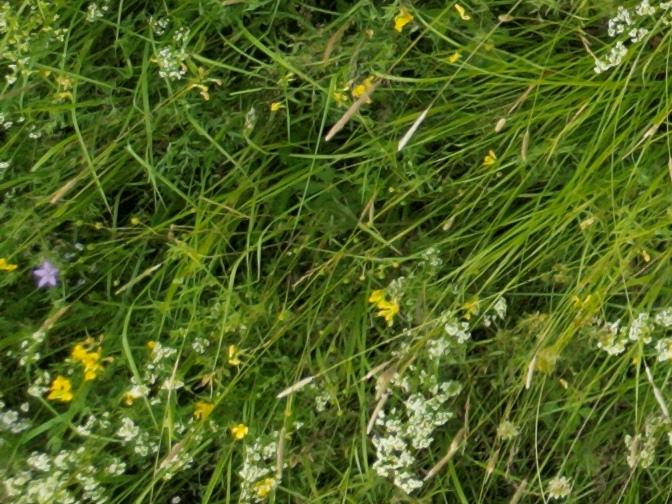
Flowers visible: yarrow flowers, yarrow flowers, yarrow flowers, yarrow flowers, yarrow flowers